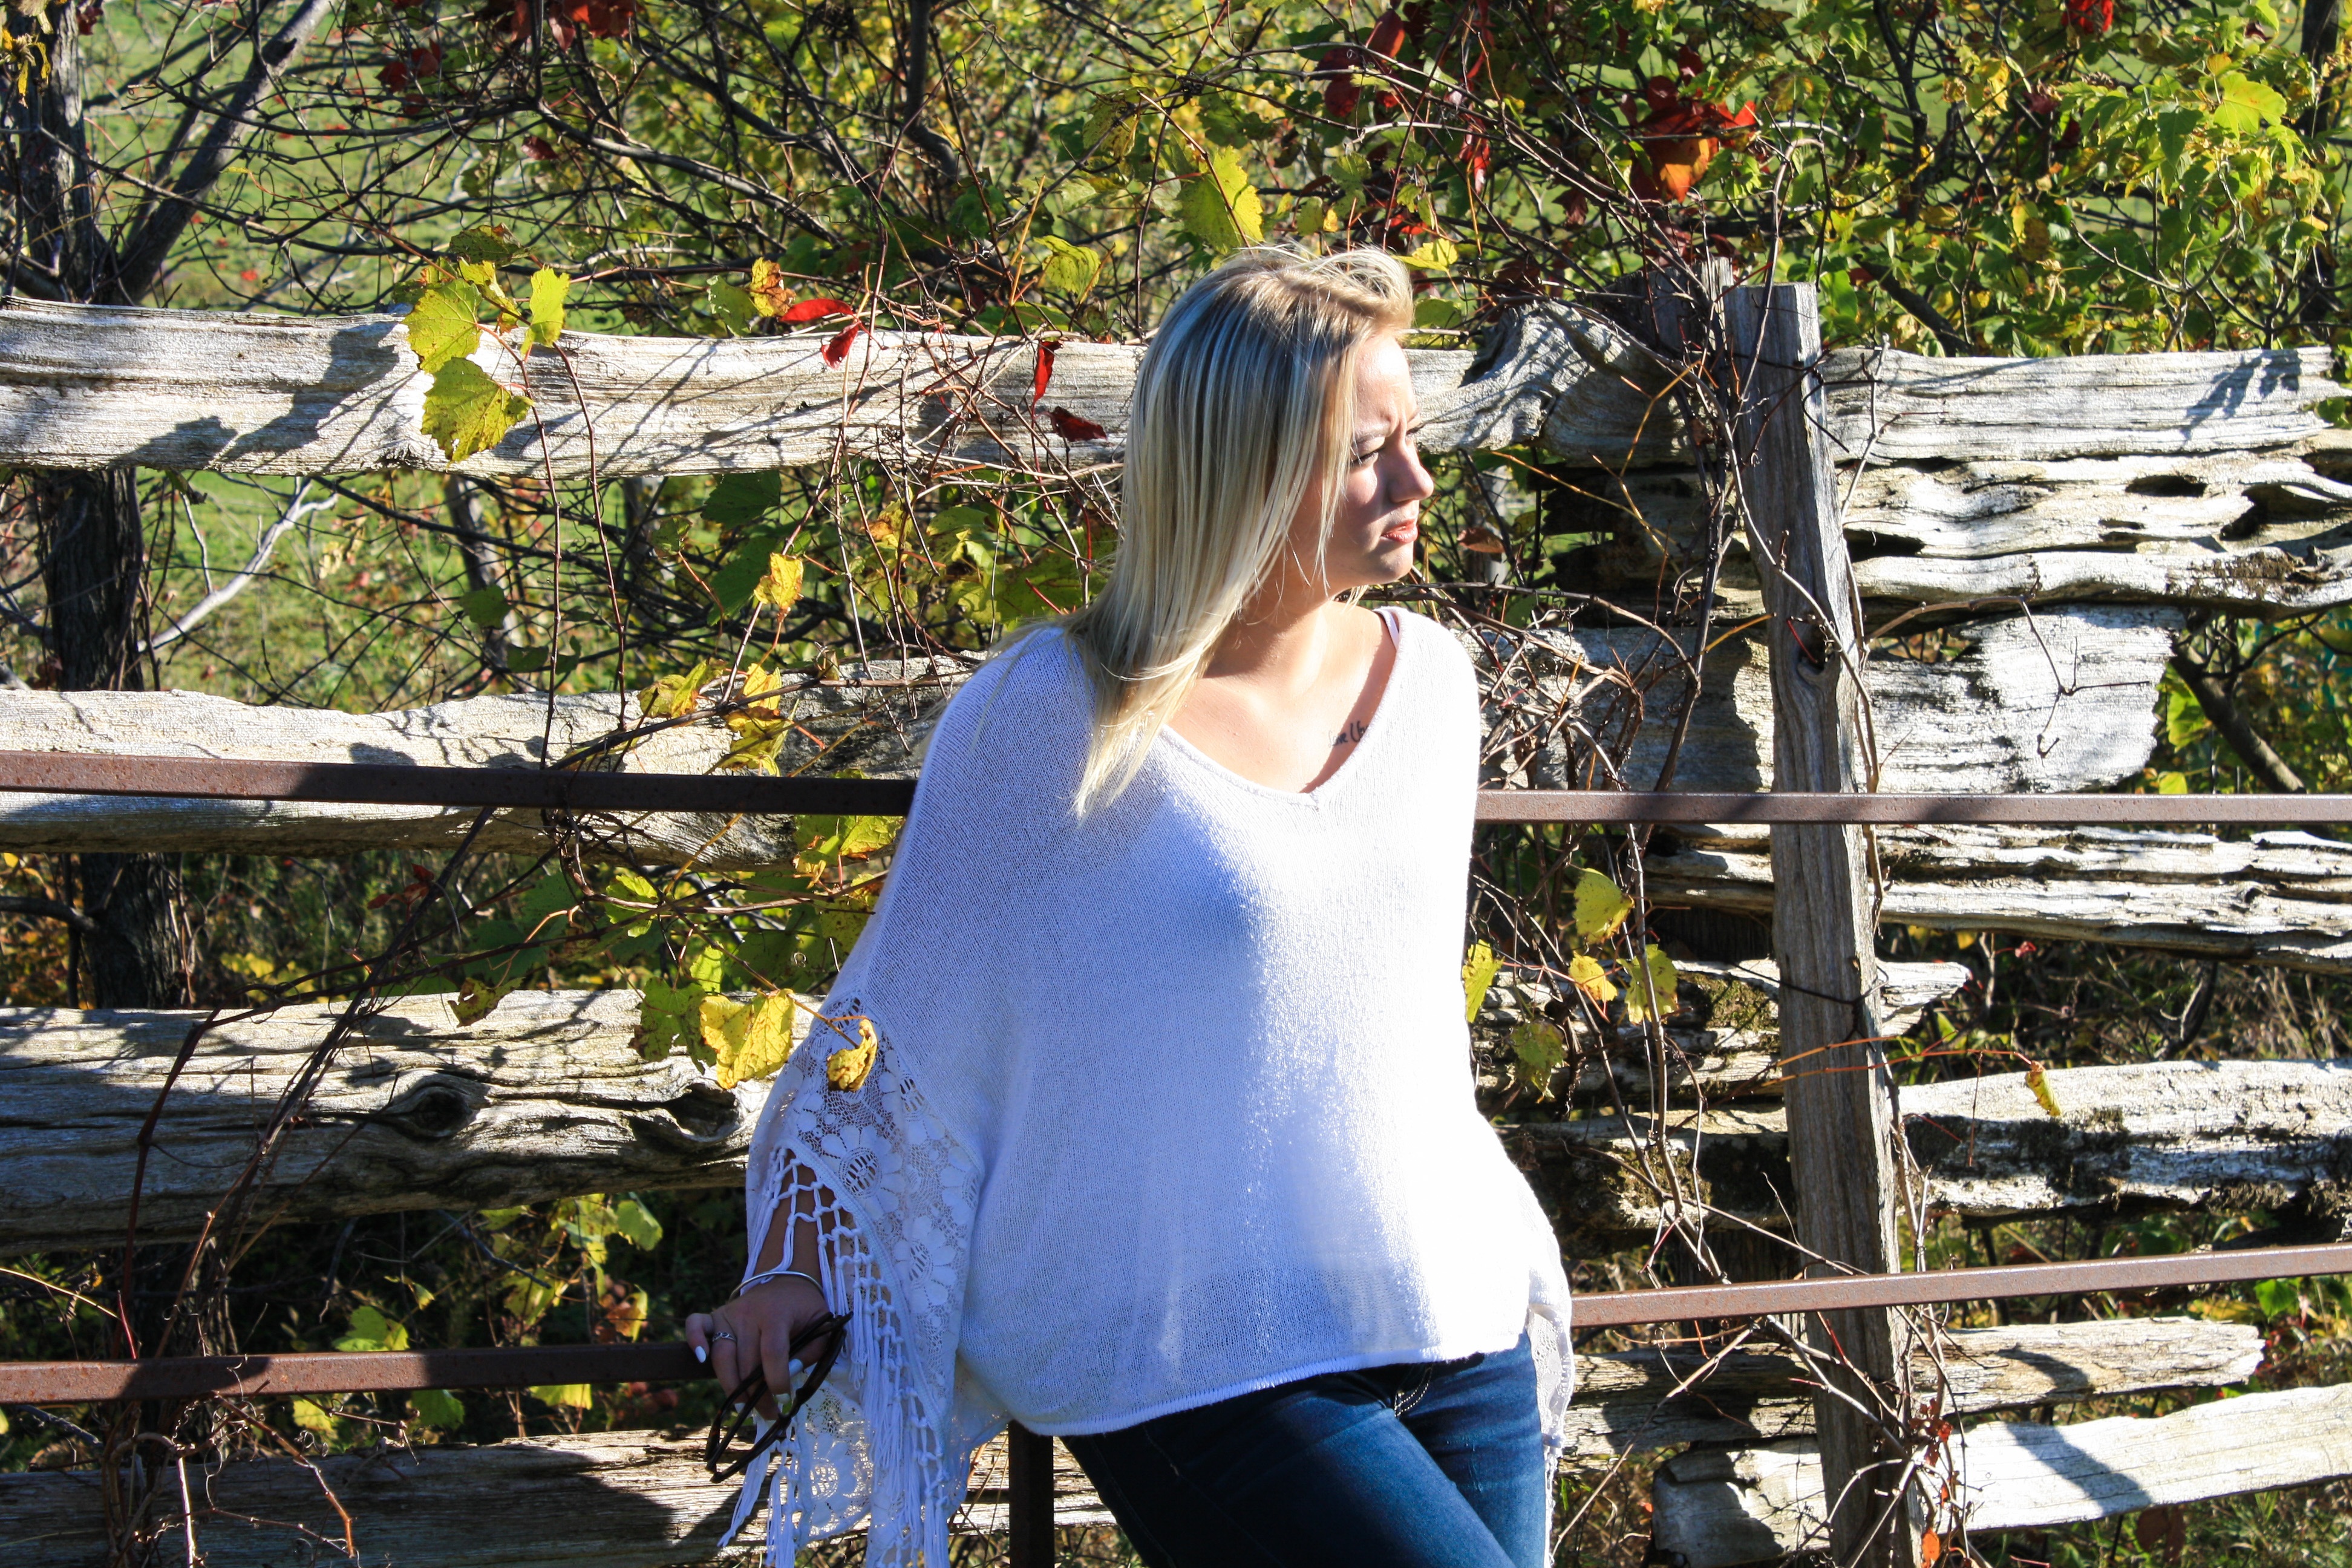
tree, fence, plant, girl, woman, fall, flower, barn, rustic, profile, female, thinking, portrait, model, young, spring, autumn, student, fashion, blue, clothing, garden, lady, season, face, dress, beauty, costume, photo shoot, thinking woman, side profile, thought provoking